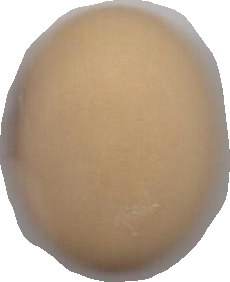
Variety: Anjasmoro